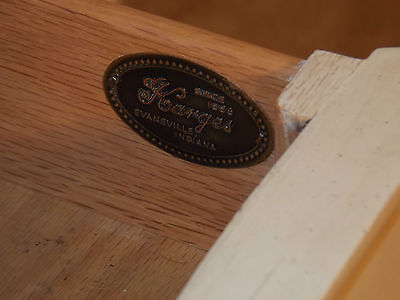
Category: cabinet